List of tallest buildings in Kunming

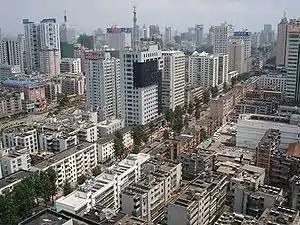
Kunming in 2009

This list of tallest buildings in Kunming ranks skyscrapers in the Chinese city of Kunming by height. Kunming is the capital and largest city of the province of Yunnan, with a population of over 8.4 million and an urban population of 5.2 million. It is a major economic and cultural hub in southwestern China.